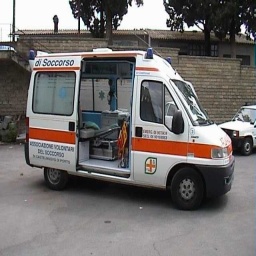
Label: ambulance